List of National Treasures of Japan (crafts: swords)

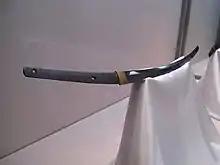
Tachi signed "Made by Tomonari from Bizen Province"

The oldest branch of swordmaking in Bizen Province is the Ko-Bizen (old Bizen) school. It was founded by Tomonari who lived around the early 12th century. The school flourished in the late Heian period (10th–12th century) and continued into the Kamakura period. Three great swordsmiths—Kanehira, Masatsune and Tomonari—are associated with the school. Ko-Bizen tachi are generally thin, have a strong koshi-zori and small kissaki. The grain is itame-hada or small itame-hada and the hamon is small midare made of nie in combination with chōji and gunome.